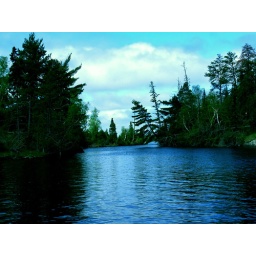
leaning tree over river